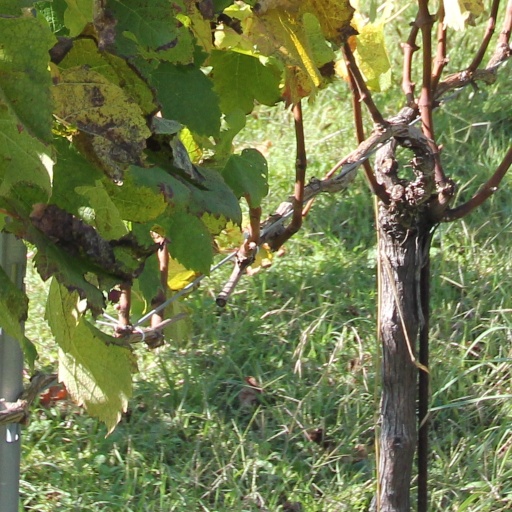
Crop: grape